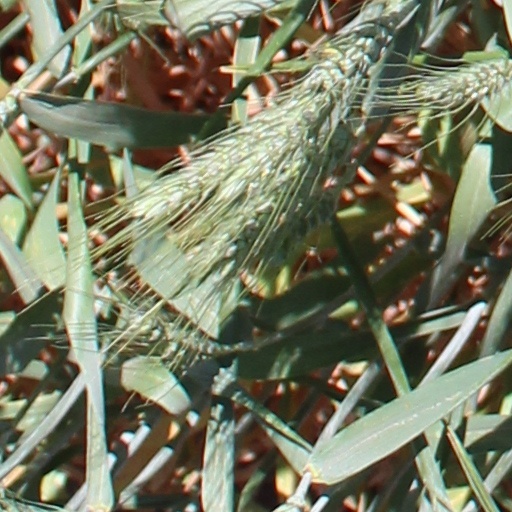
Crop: wheat